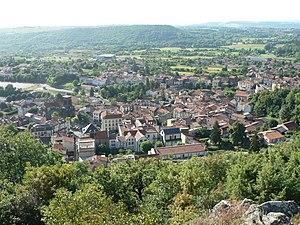
Vue générale de la commune de Volvic (Puy-de-Dôme, France) prise depuis Notre-Dame de la Garde.
Volvic est une commune française, située dans le département du Puy-de-Dôme en région d'Auvergne-Rhône-Alpes. Elle fait partie de l'aire urbaine de Clermont-Ferrand.
La Grande traversée du Massif central est un itinéraire de randonnée pour vélo tout terrain labellisé par la Fédération française de cyclisme. Il traverse le Massif central, de la Bourgogne à la Méditerranée, sur un parcours de 1380 km.
Volvic est une marque d'eau vendue en bouteille commercialisée depuis 1935 et qui appartient au groupe agroalimentaire français Danone depuis 1992.